Missing Daughters (1939 film)

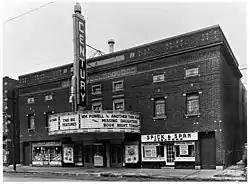
Theater in Toronto showing the film

Missing Daughters is a 1939 American crime film directed by Charles C. Coleman. It stars Richard Arlen, Rochelle Hudson, and Marian Marsh.